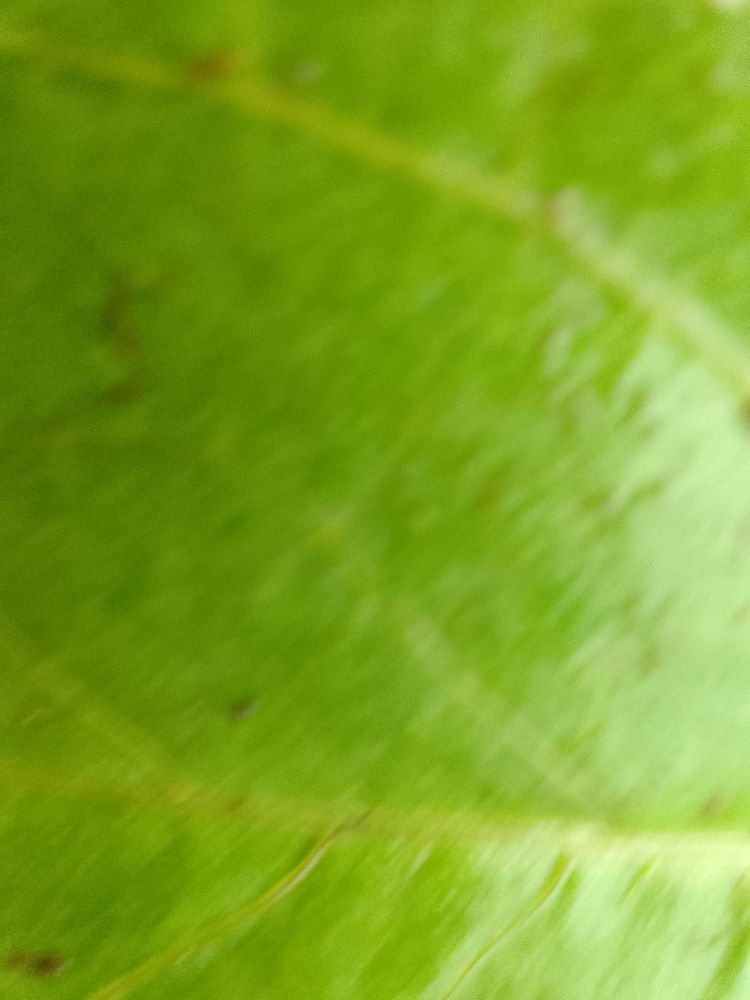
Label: healthy